Schloss Tegel

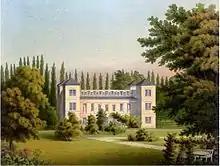
Schloss Tegel between 1857 and 1883

The park was originally designed between 1777 and 1789 by Gottlob Johann Christian Kunth, the Humboldts' tutor. From 1802 it was further developed by Wilhelm to designs by Peter Joseph Lenné. The park was listed as a 'Denkmalschutz' (monument treasure) in 1983. On its western side, near Lake Tegel, is the 'Dicke Marie', an oak named after their cook by the Humboldts - it is sometimes dated at 800 years old. There are also 7.8 m deep lakes near the house itself. The park also contains Wilhelm's wife's tomb monument in the park in 1829, on a site chosen by her - it consists of a high granite column topped by a statue of the Roman goddess Spes by Bertel Thorvaldsen, favoured by Caroline and bought by Wilhelm after her death. Wilhelm and Alexander were also buried nearby, as were Caroline and Wilhelm's children and descendants up to the present day, beneath uniformly designed unornamented tombstones and rows of flat grave mounds. The column is framed from behind by a stone bench or exedra, simpler than Schinkel's usual style.